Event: Nepal Earthquake
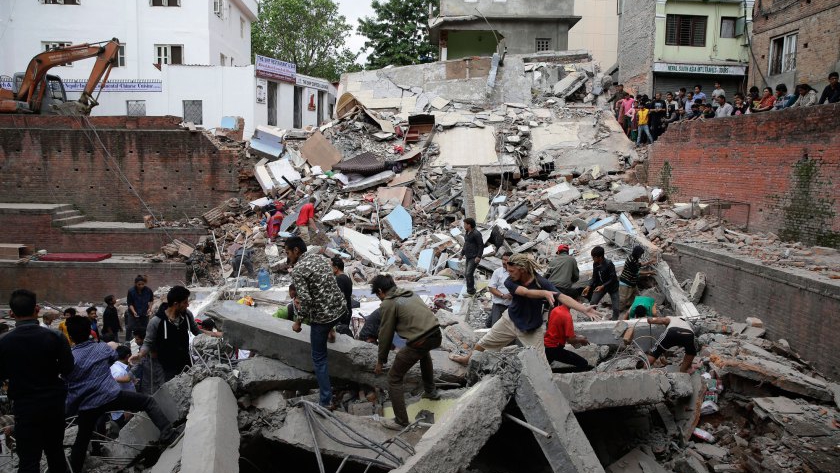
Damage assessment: damage